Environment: lab
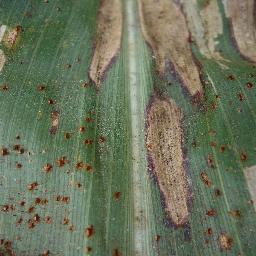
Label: northern_corn_leaf_blight